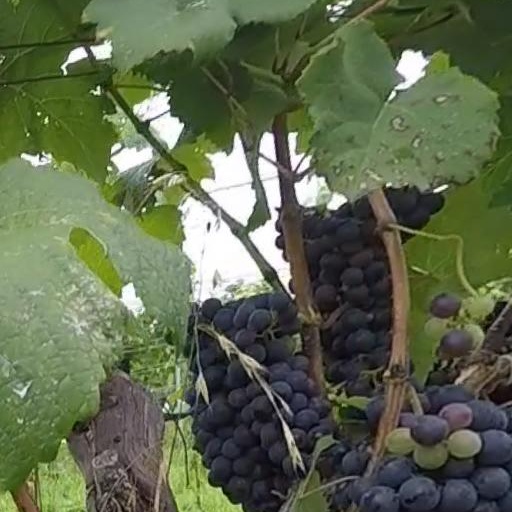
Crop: grape